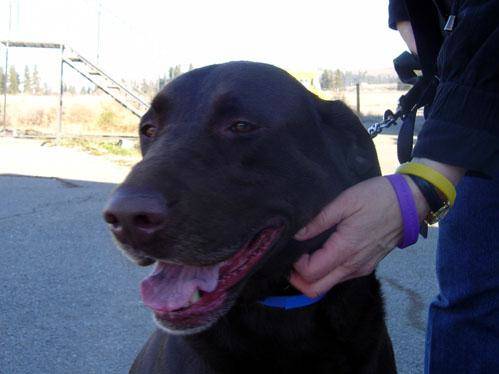
Label: dog